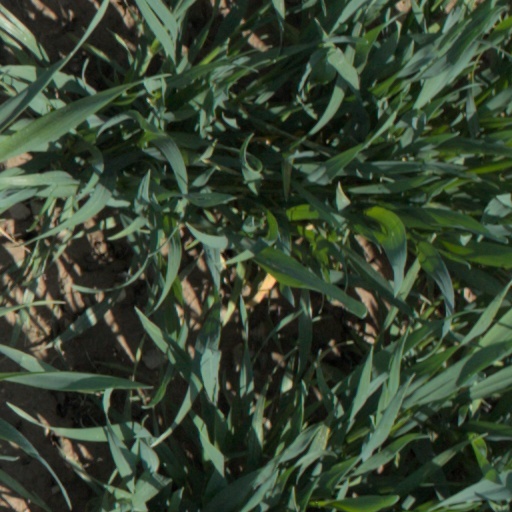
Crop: wheat